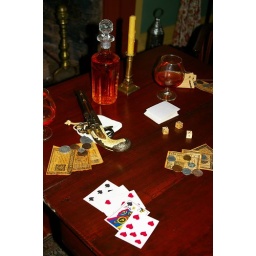
card table in the master bedroom